Mary A. Gardner Holland

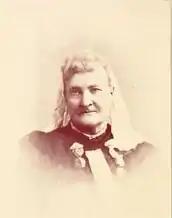
Mary A. Gardner Holland

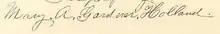
Mary A. Gardner Holland's signature

Mary A. Gardner Holland, also known as Mary G. Holland, was a Union nurse during the American Civil War.